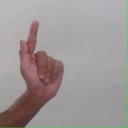
अक्षर: ळ